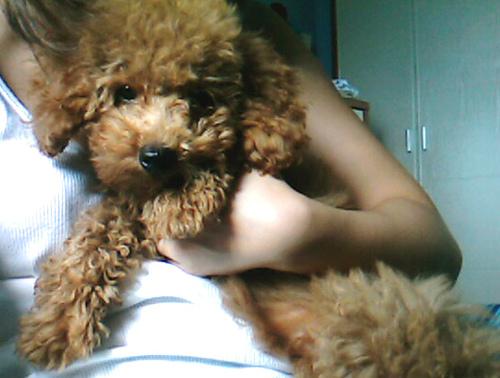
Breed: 2925-n000114-toy_poodle